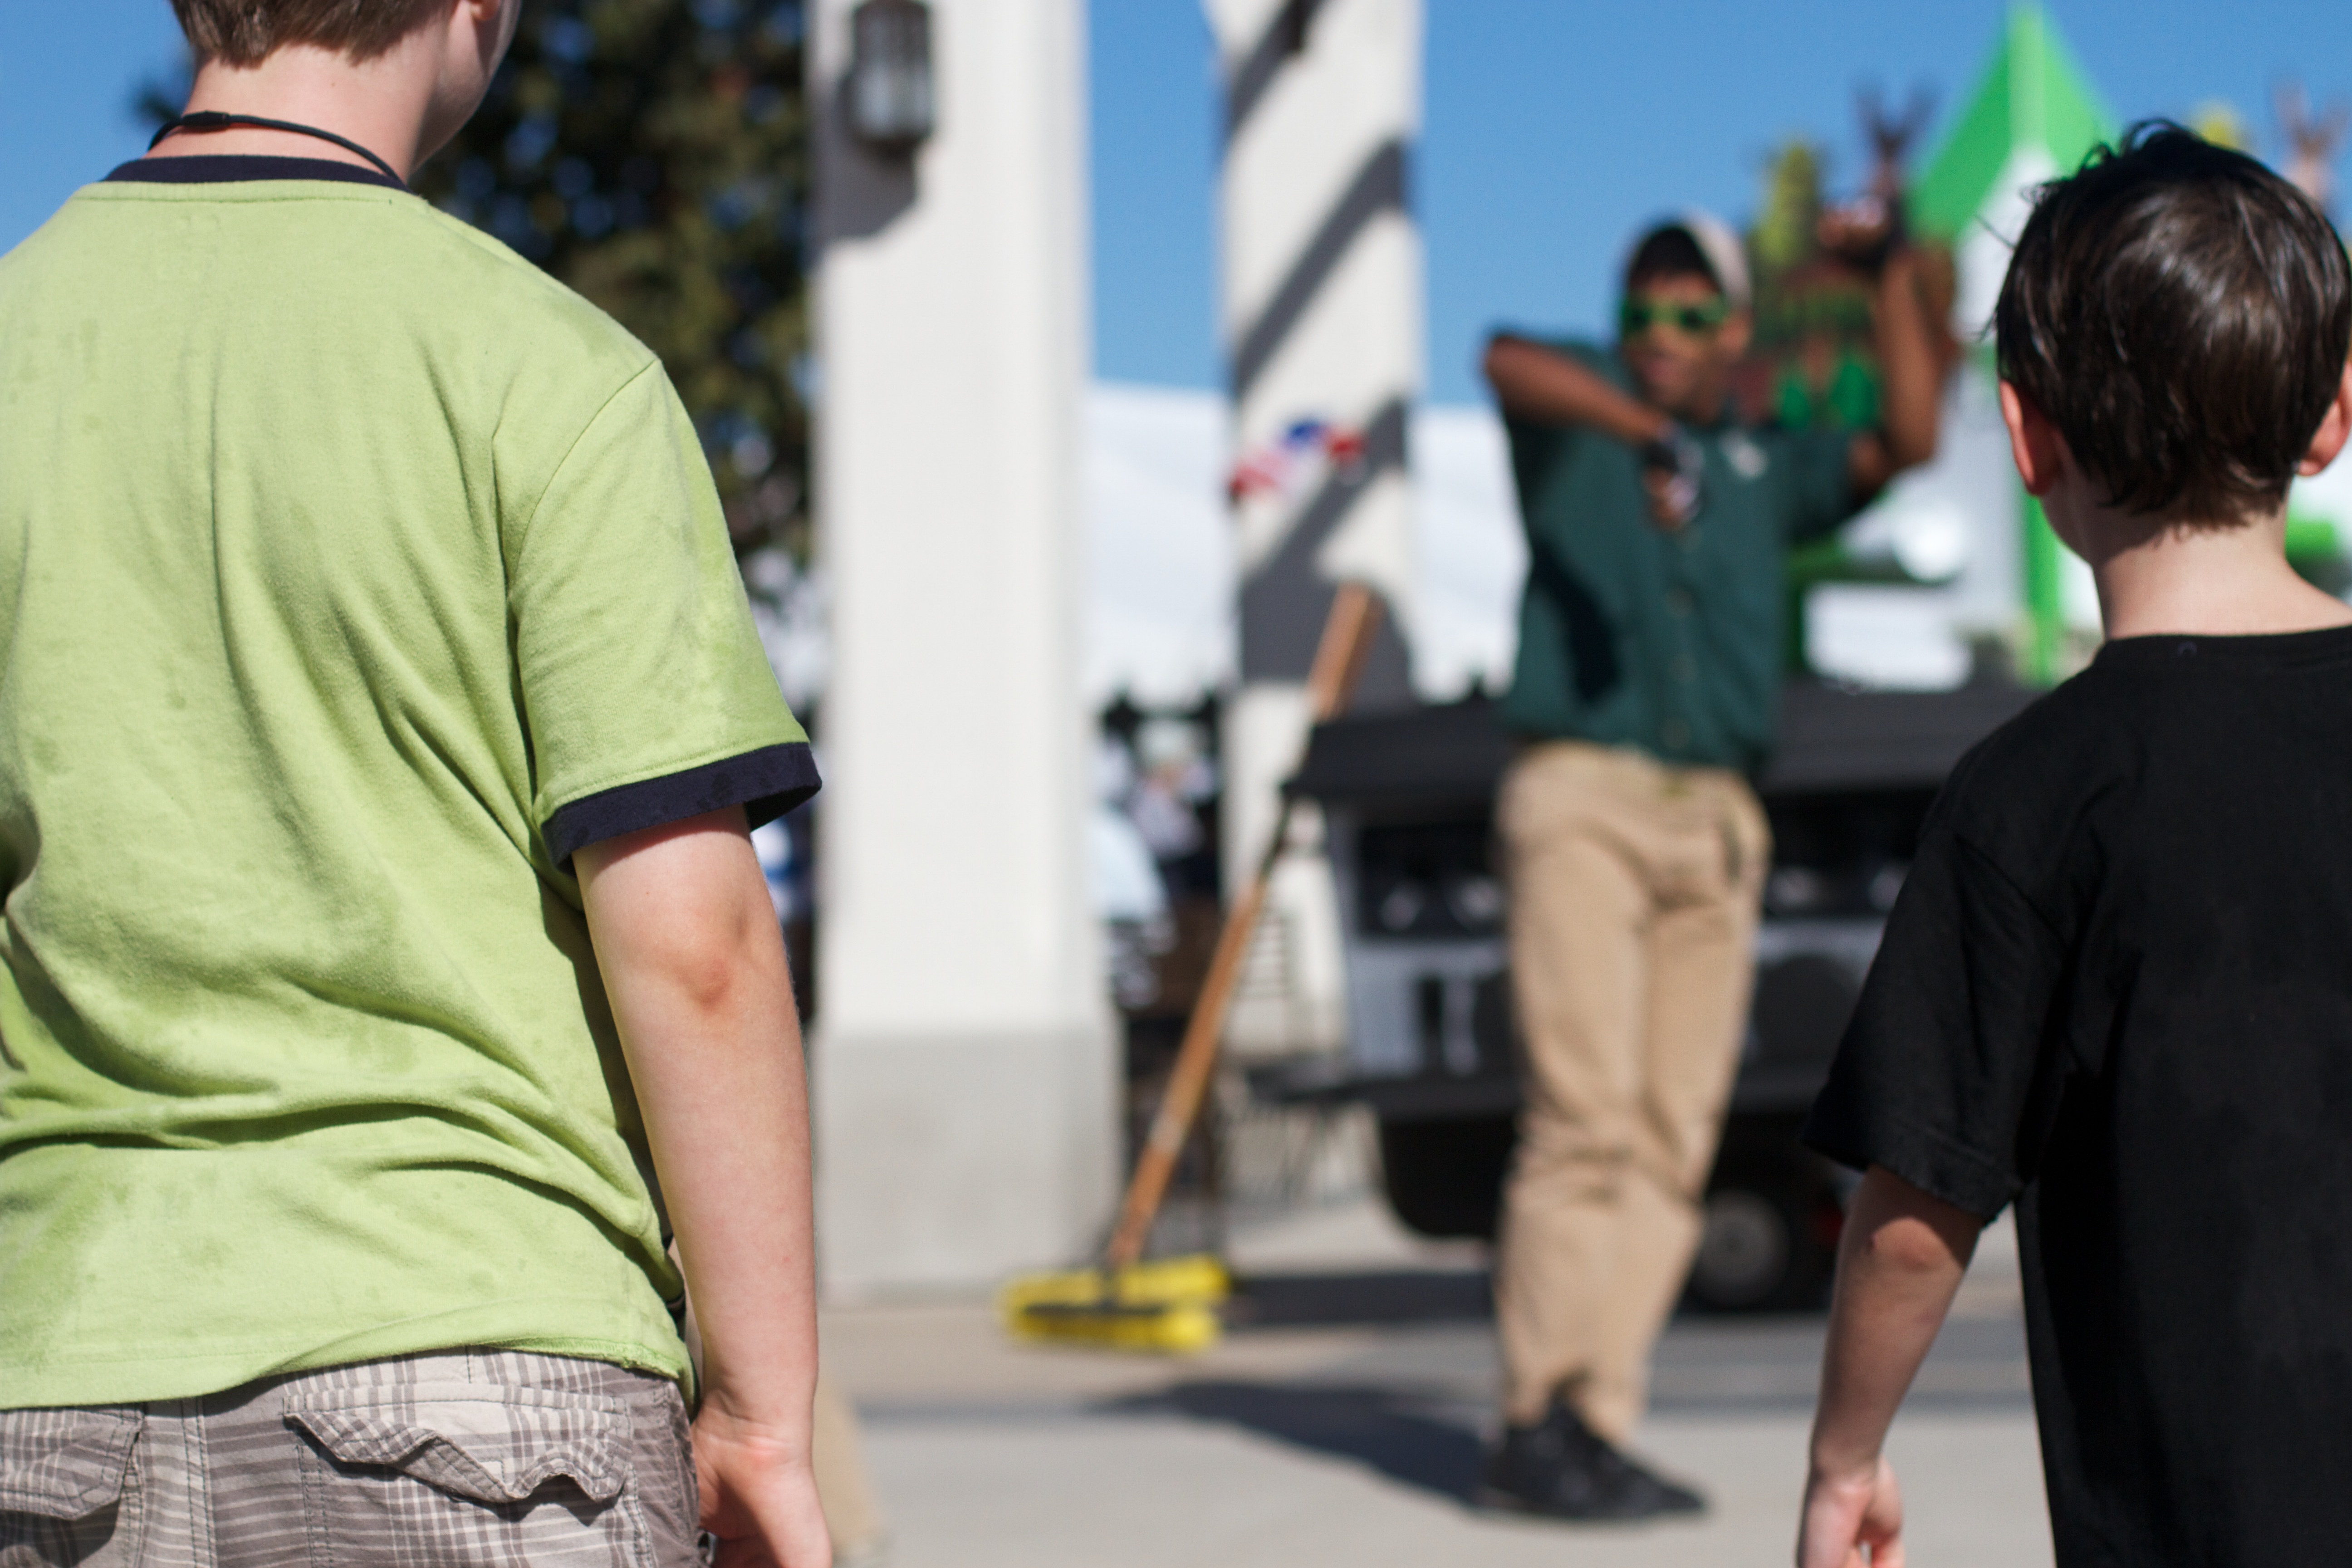
spring, fashion, cool image